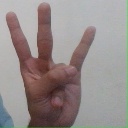
अक्षर: क्ष